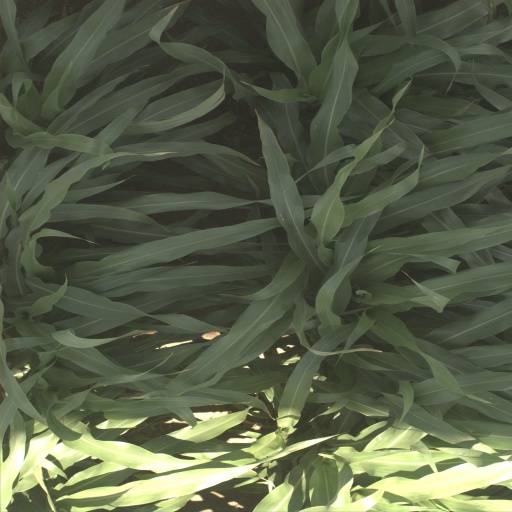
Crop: sorghum